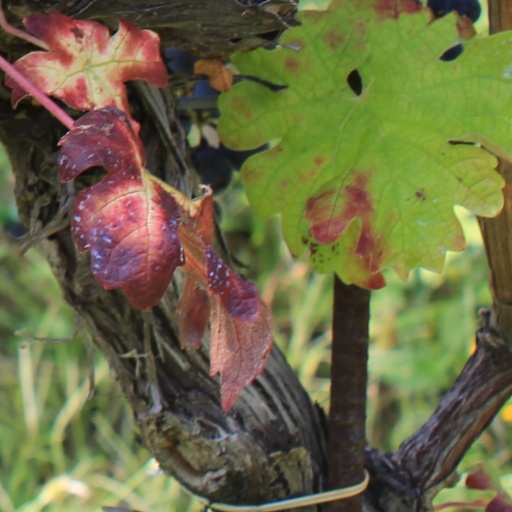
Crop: grape